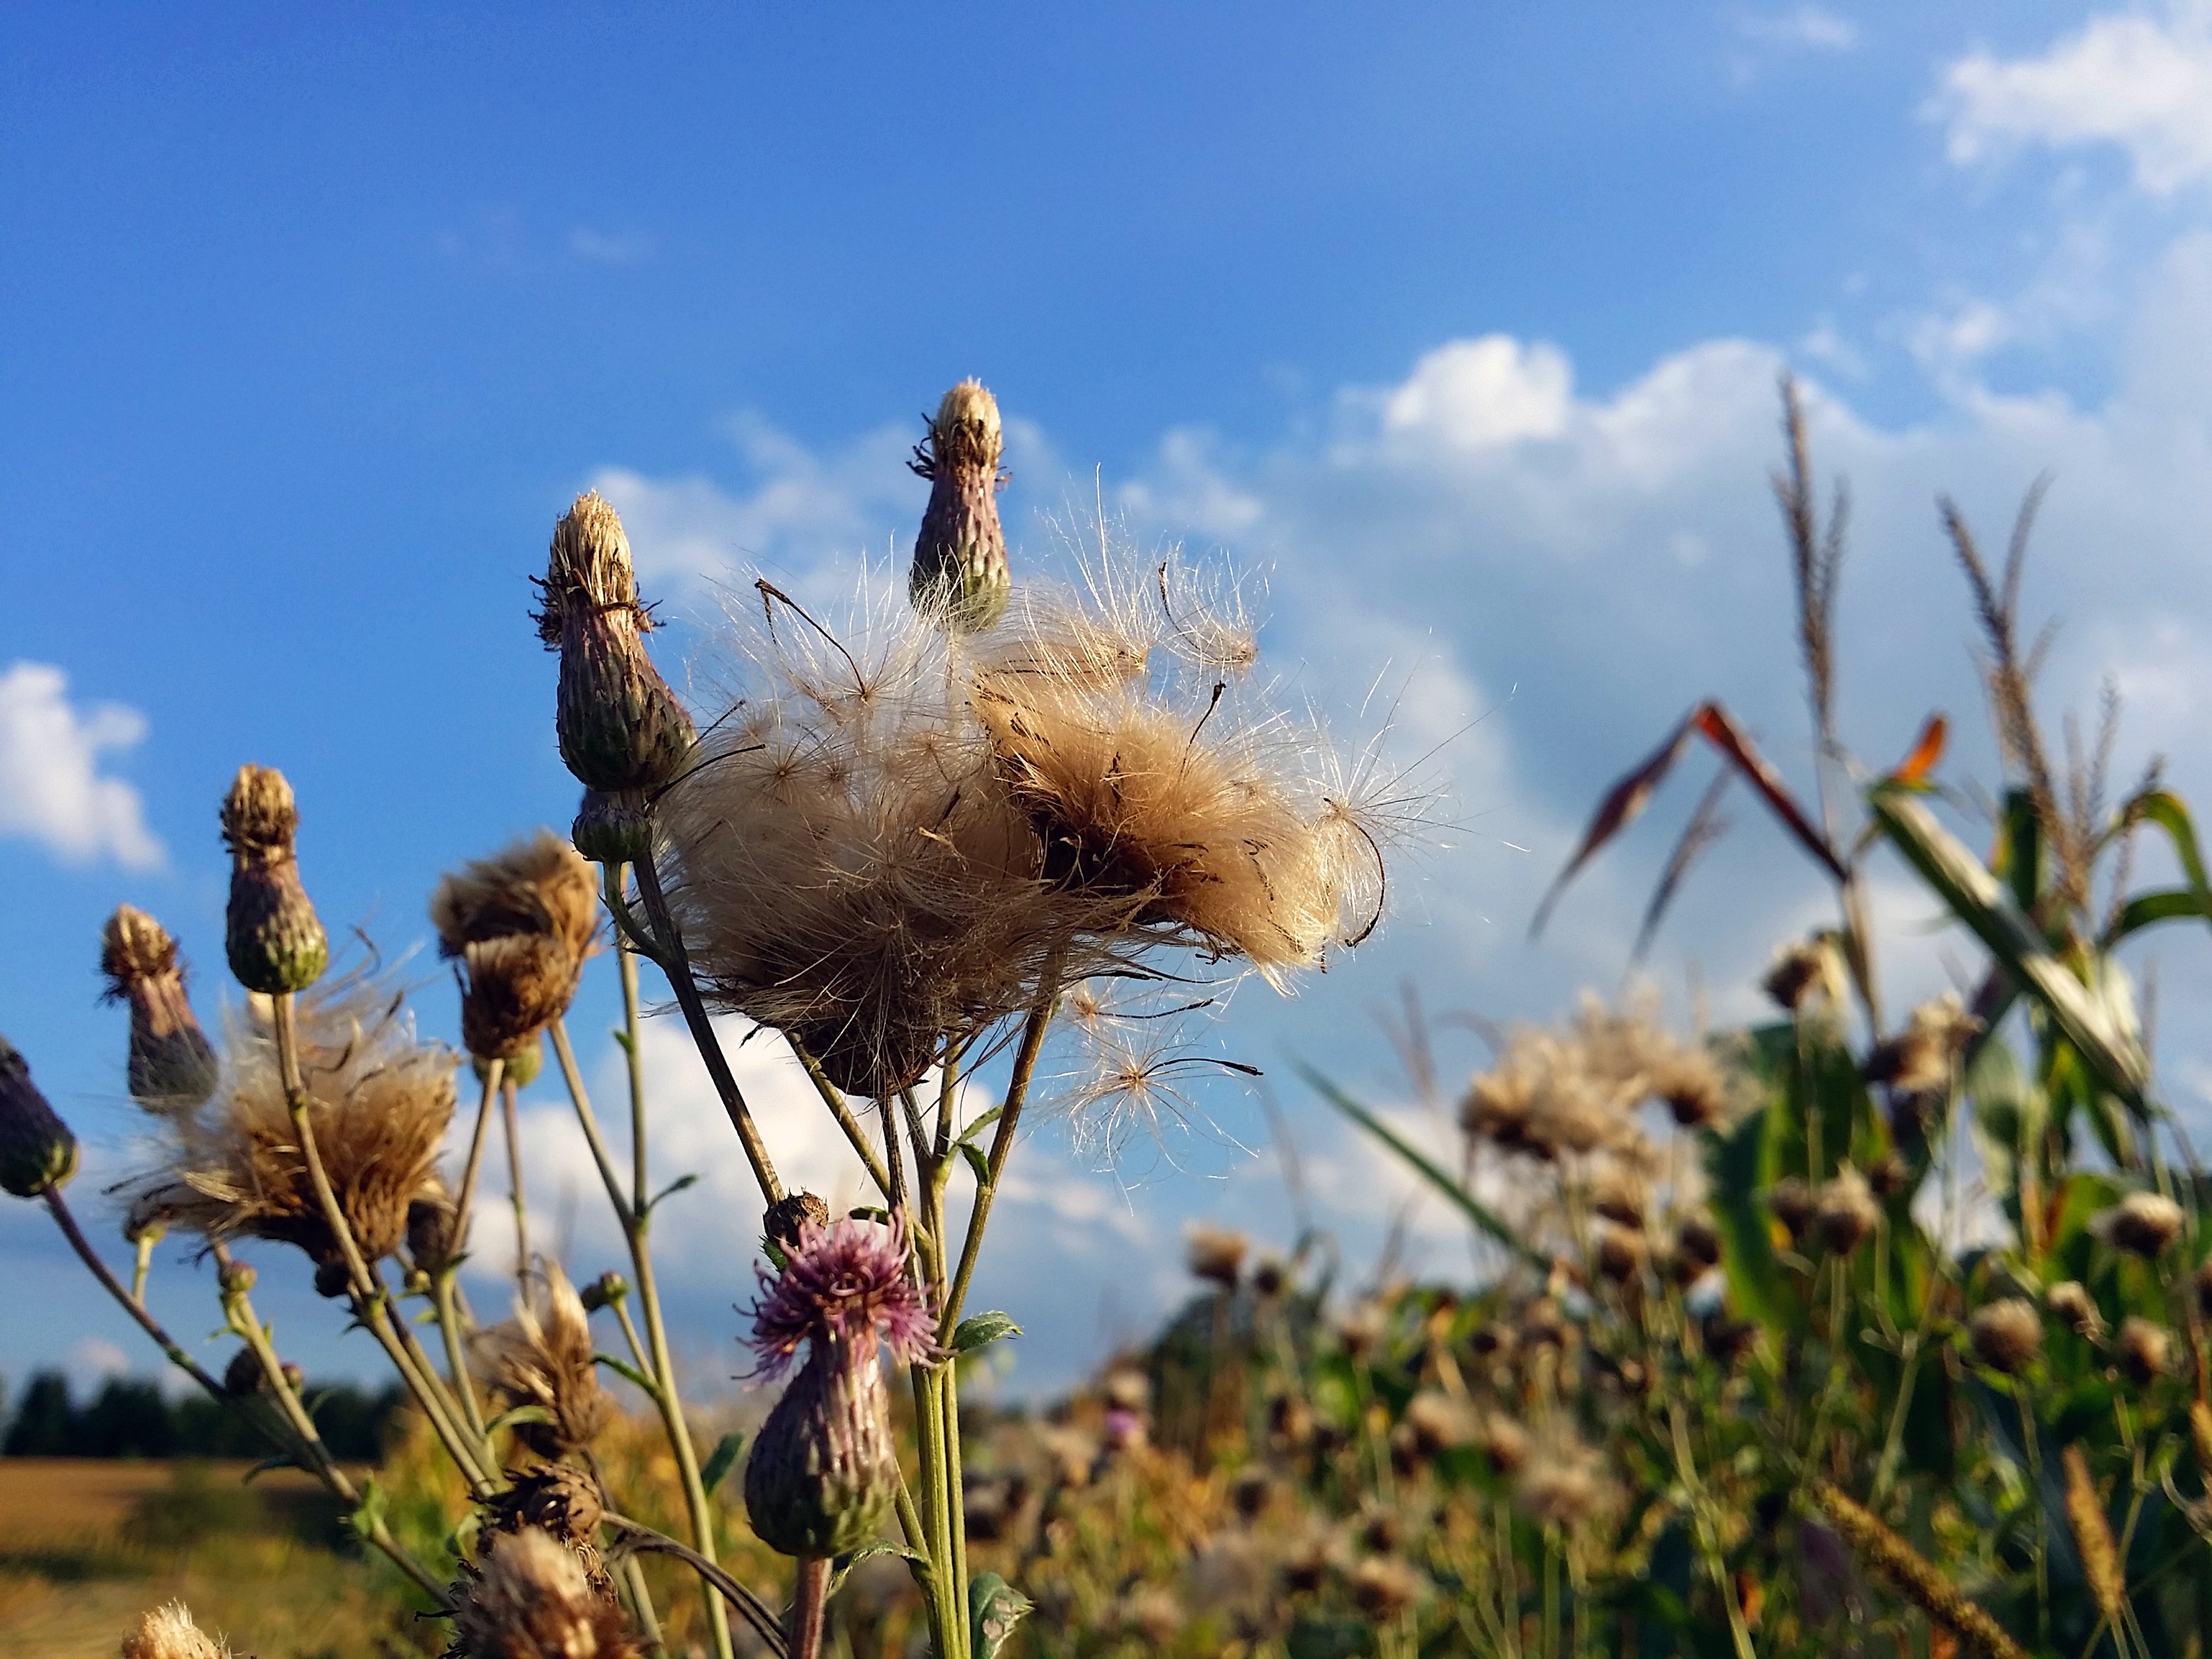
nature, grass, blossom, bokeh, plant, sky, field, meadow, prairie, sunlight, leaf, flower, crop, autumn, agriculture, flora, wildflower, seeds, outside, grassland, thistle, corn field, flowering plant, grass family, land plant